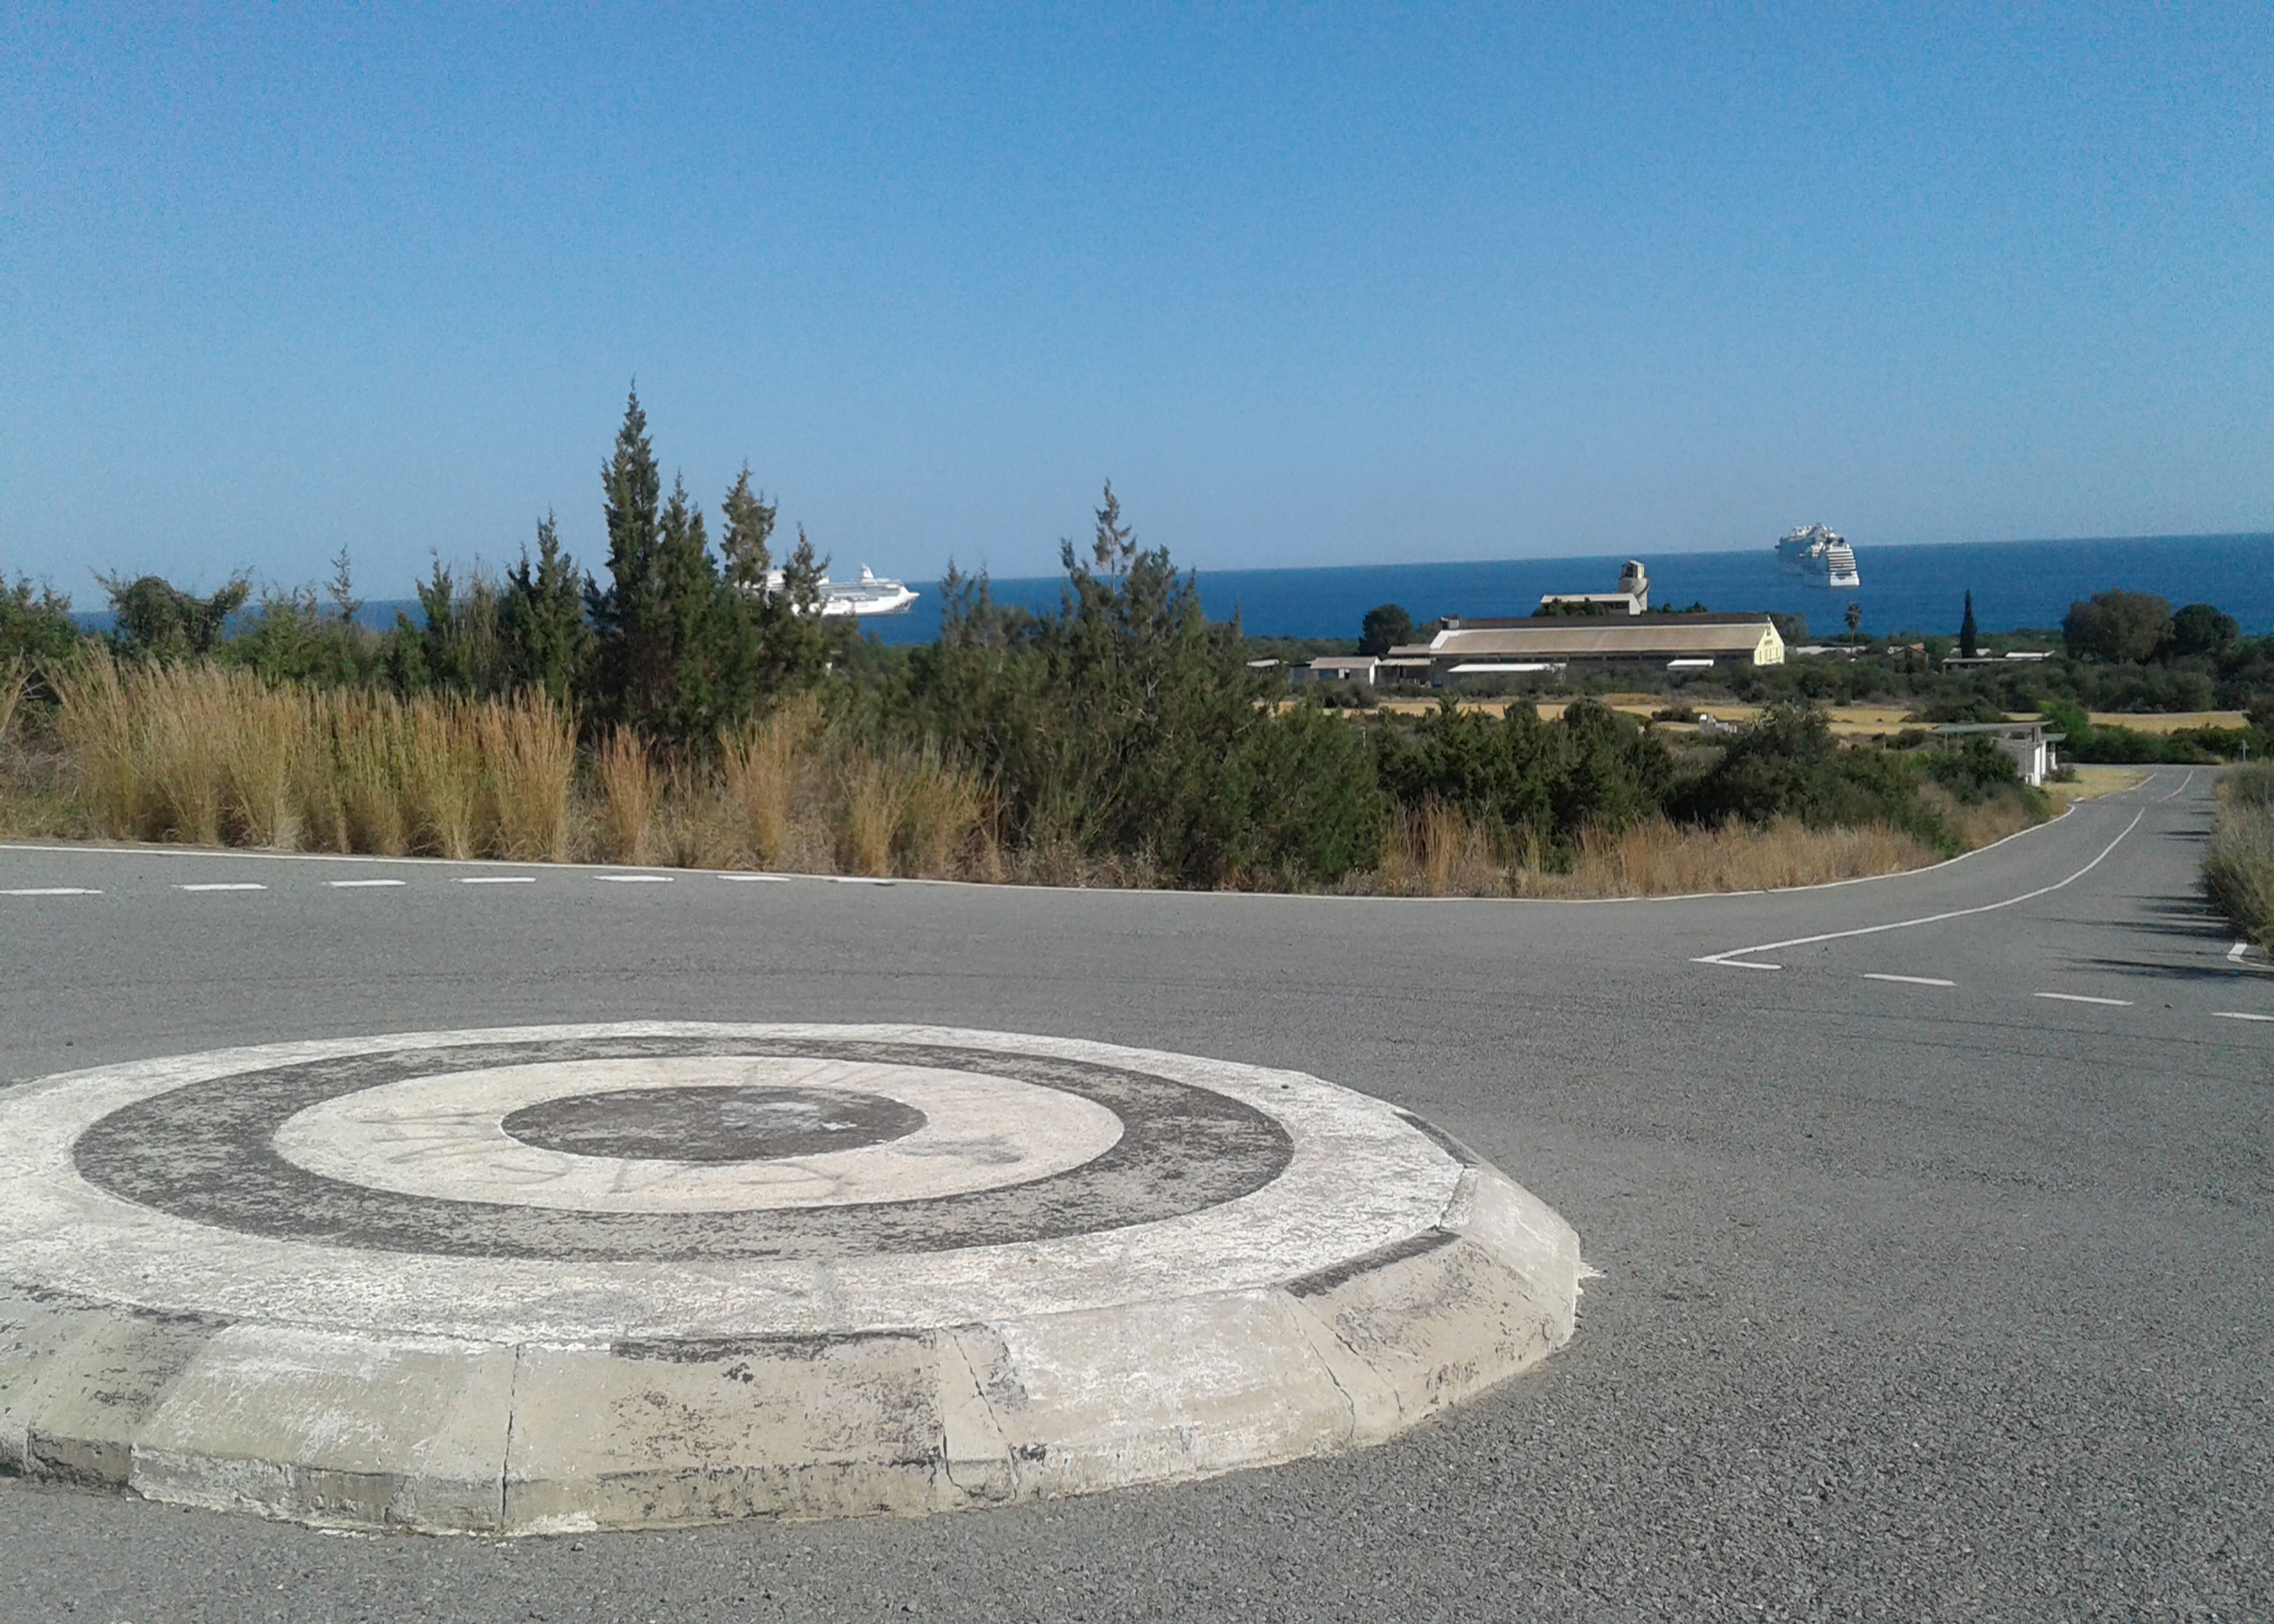
sky, sea, road, vegetation, cycle, traffic, plant, water, road surface, asphalt, automotive tire, architecture, land lot, urban design, tree, tar, landscape, grass, circle, art, city, horizon, automotive wheel system, walkway, concrete, street, intersection, public utility, landscaping, driveway, sidewalk, curb, ocean, symmetry, memorial